Pietro Buscaglia

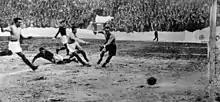
1935–36 Serie A - FBC Torino v Bologna AGC

Pietro Buscaglia (9 February 1911 – 12 July 1997) was an Italian professional footballer who played as a midfielder.